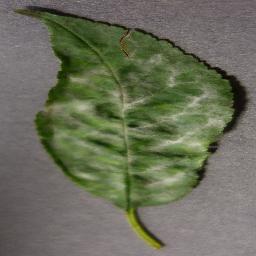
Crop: cherry
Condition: (including_sour)_powdery_mildew